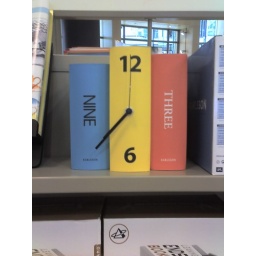
Curious faux book clock in Indigo, at the Eatons Centre.